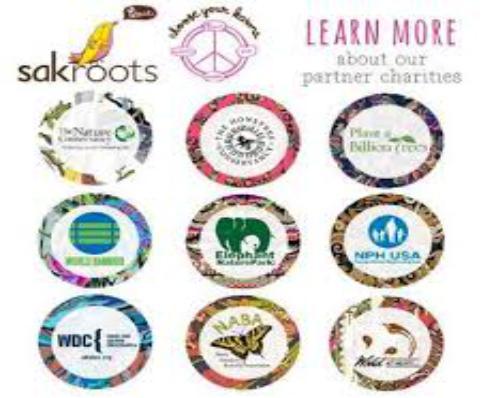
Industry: Clothes